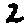
Label: 2